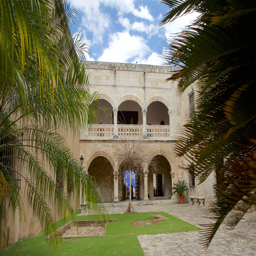
museum which includes heritage elements